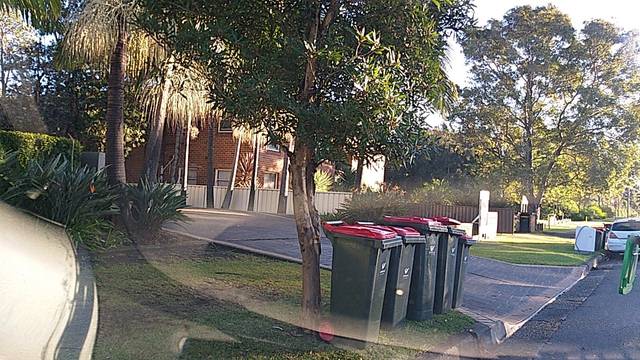
Region: Australia
Coordinates: -34.411, 150.896